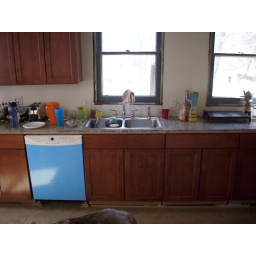
New stainless steel sink located under window